Dryandra Woodland National Park

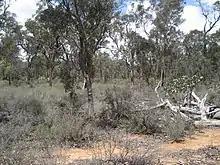
Typical heath in non-replanted areas of Dryandra Woodland

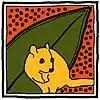
Dryandra Woodland logo

The Dryandra Woodland is found within the south-western province of the Yilgarn craton, "an ancient plateau composed mainly of granite, with intrusions of dolerite and capped with laterite. Past weathering of the plateau in the Dryandra area has produced a gently undulating countryside".